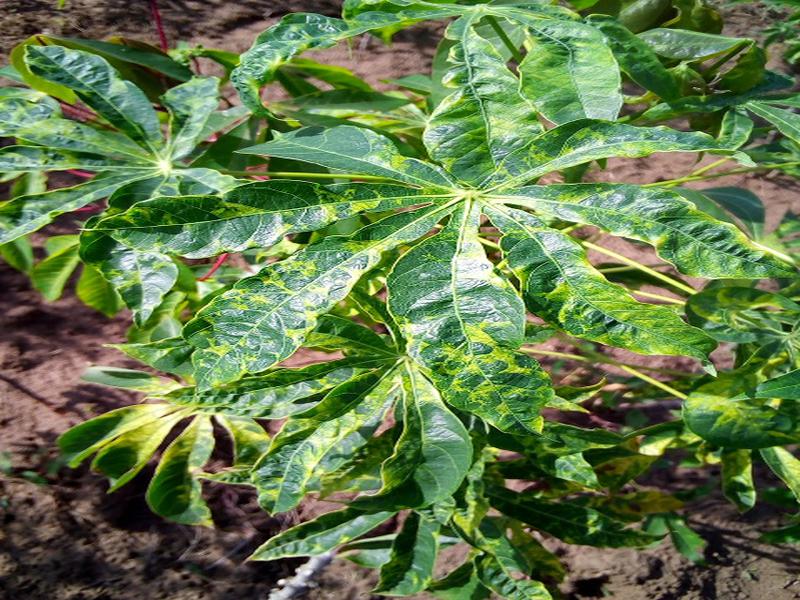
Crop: cassava
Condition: mosaic_disease